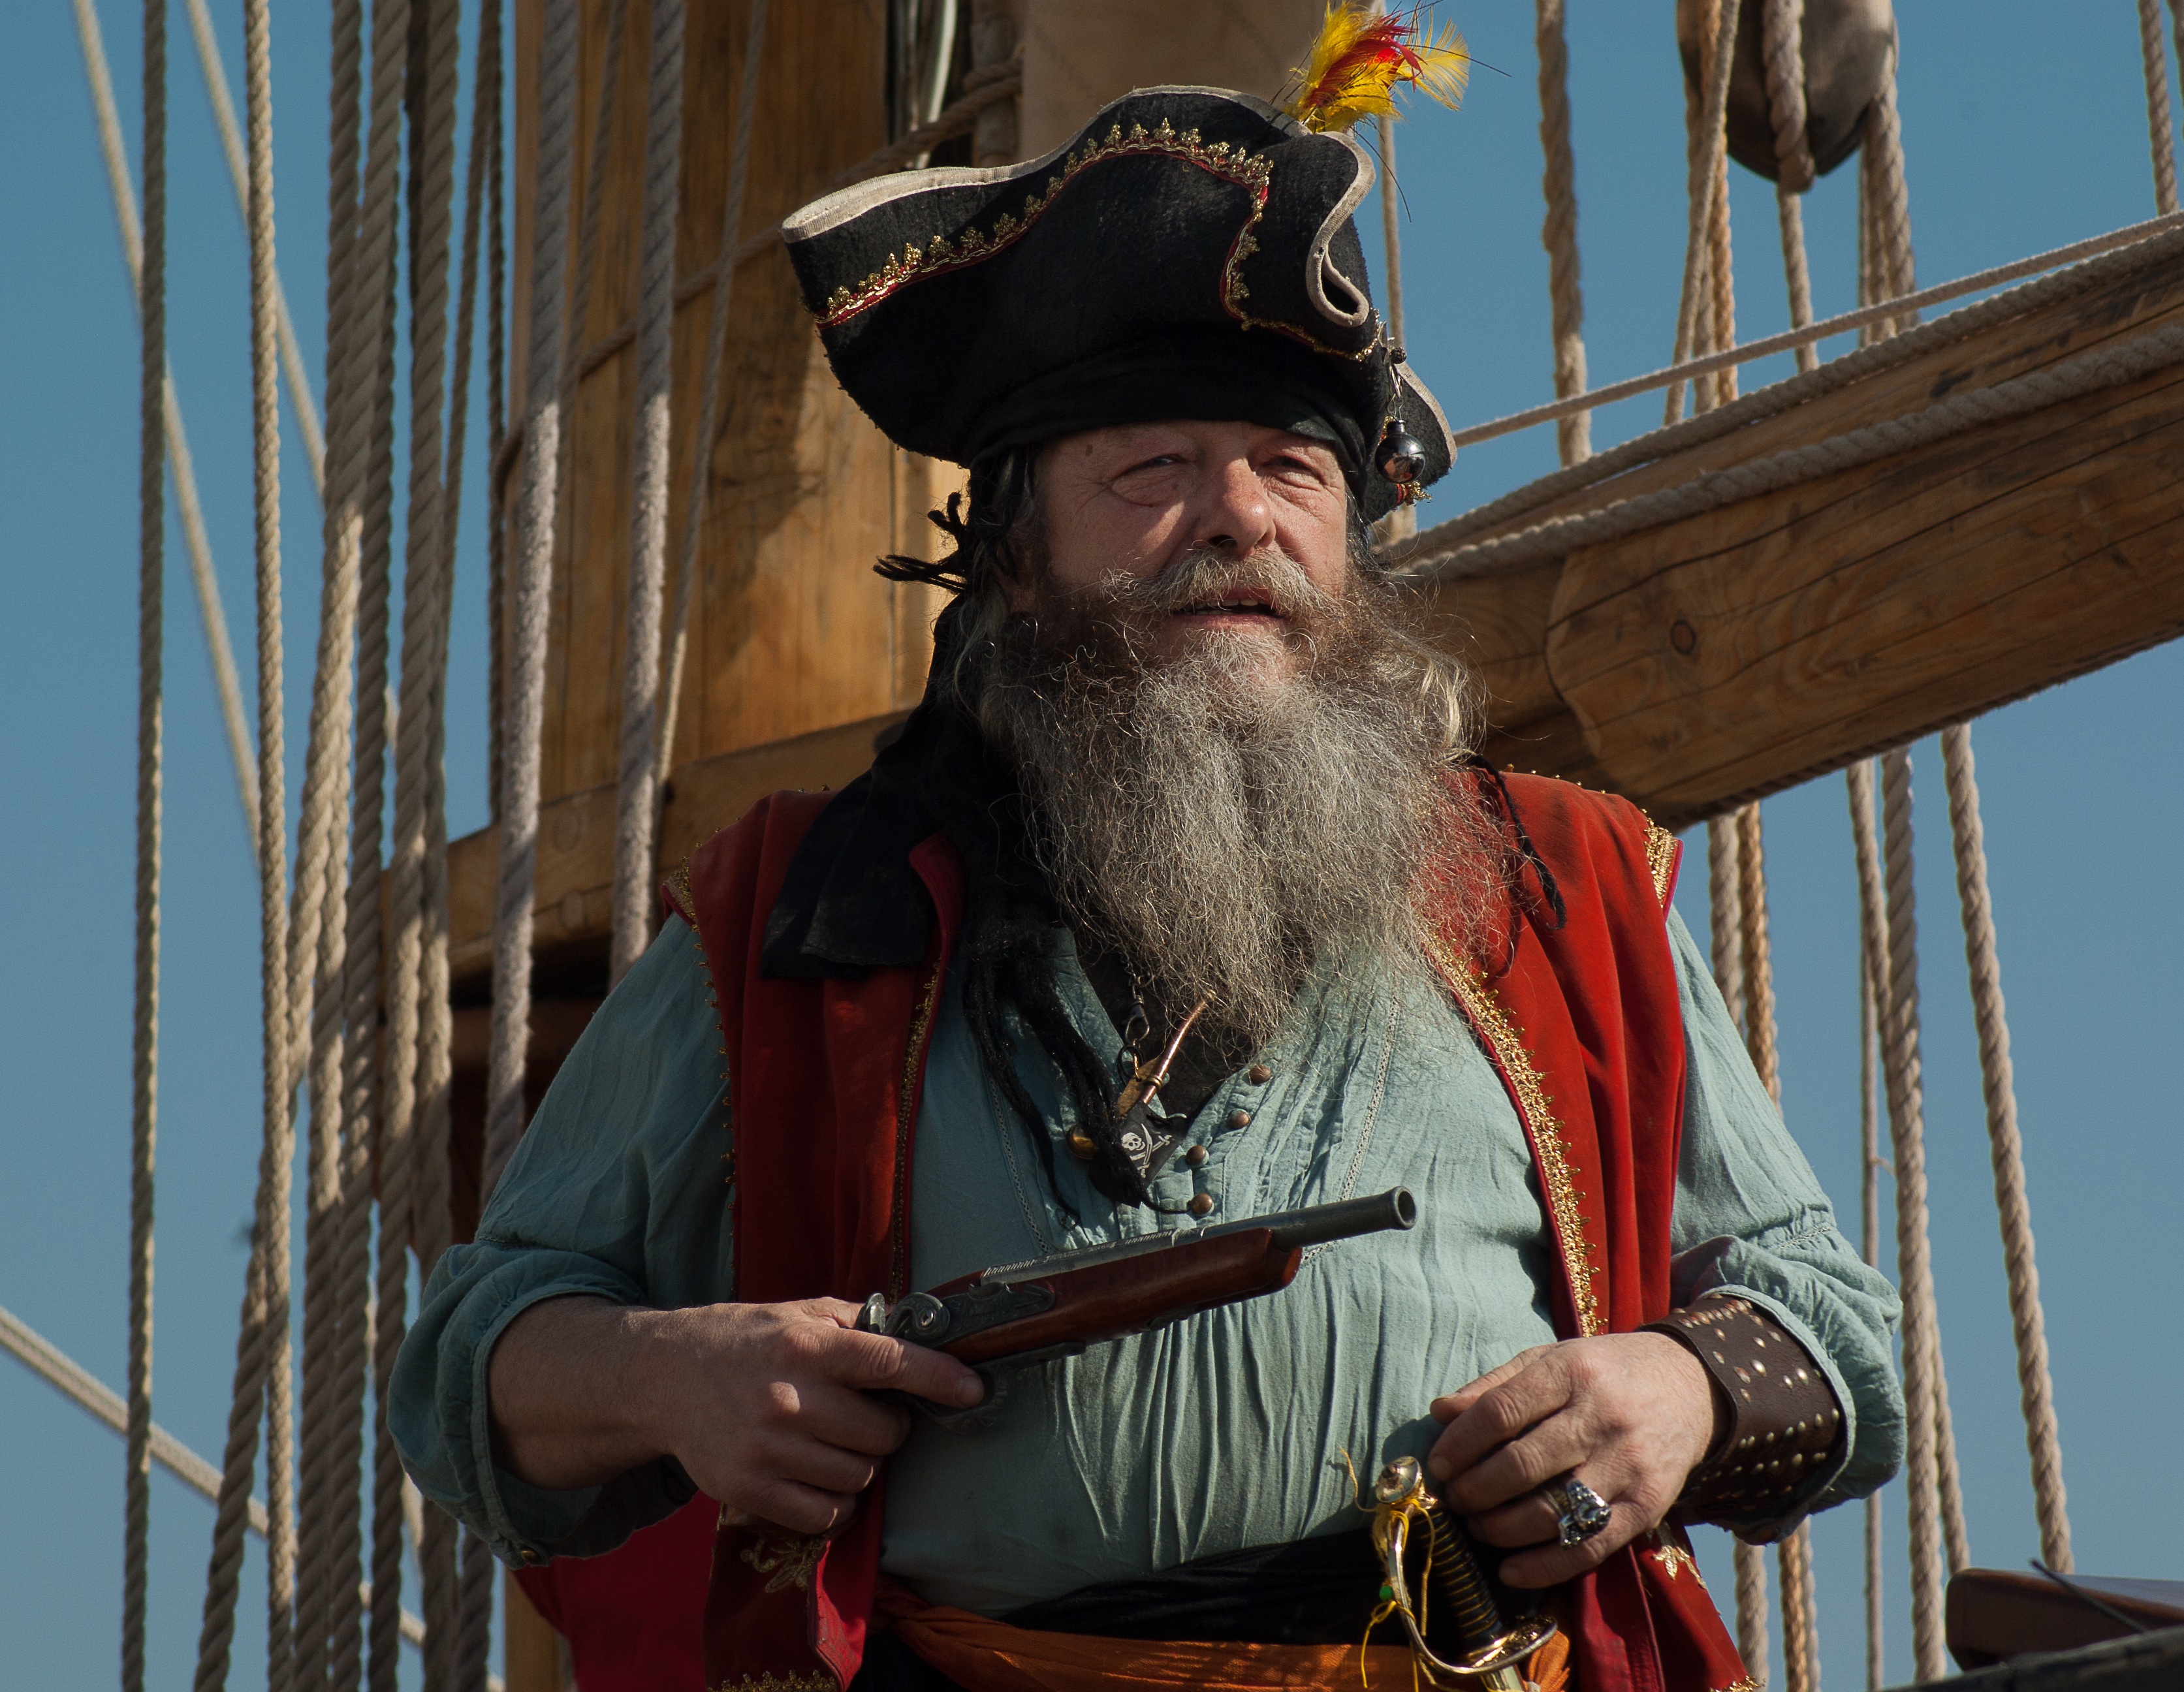
man, people, hair, boat, statue, sailboat, beard, temple, gun, pirate, corsair, marin, filibuster, facial hair